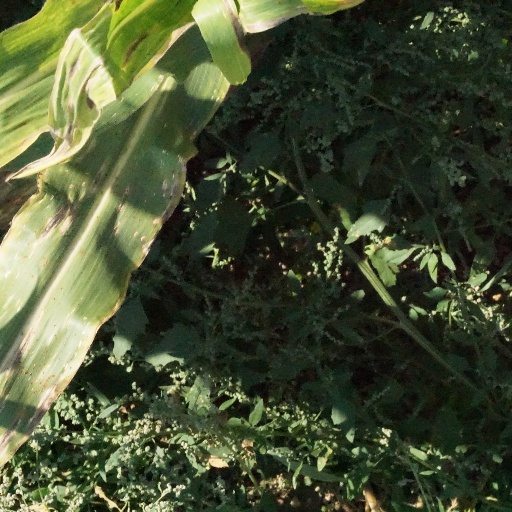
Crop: maize; corn